Darijo Srna

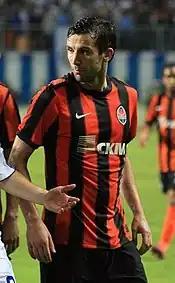
Srna playing for Shakhtar in 2011

Shakhtar won the Premier League and the Ukrainian Cup in the 2011–12 season, Darijo's sixth league title with the club. He scored a goal in first half injury time in a 2–0 away win over Metalurh Donetsk. On 2 December, he scored the first goal in a 5–0 league victory over Arsenal Kyiv at the Donbas Arena. On 16 April, in the 27th gameweek of the season, Srna netted the final goal in a 5–1 victory over Zorya Luhansk. On 6 May, he played in the Ukrainian Cup Final against Metalurh Donetsk in which Shakhtar emerged victorious after an extra time winner from Oleksandr Kucher made it 2–1. This marked Srna's fourth Ukrainian Cup success with Shakhtar. He picked up a yellow card in the final match of the season, a 3–0 victory over Oleksandriya. Shakhtar won the league by four points over Dynamo Kyiv; Srna scored 3 goals in 25 league matches and made a total of 34 appearances in the season.